Strenči Psychoneurological Hospital

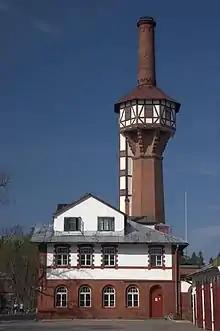
Hospital chimney / water tower

Strenči psychoneurological hospital is a state-owned psychiatric hospital located in Strenči, Latvia. The hospital specializes in providing mental health care, including the diagnosis, treatment, and rehabilitation of patients with various psychiatric disorders.